Mary M. Cohen

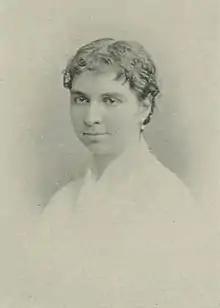
"A Woman of the Century"

Mary M. Cohen (pen name, Coralie; February 26, 1854 – July 2, 1911) was an American social economist, journalist, belletrist, educator, communal worker, and proto-feminist of the long nineteenth century. She was also an artist, wood-carver, stenographer, typewriter, and a successful teacher.